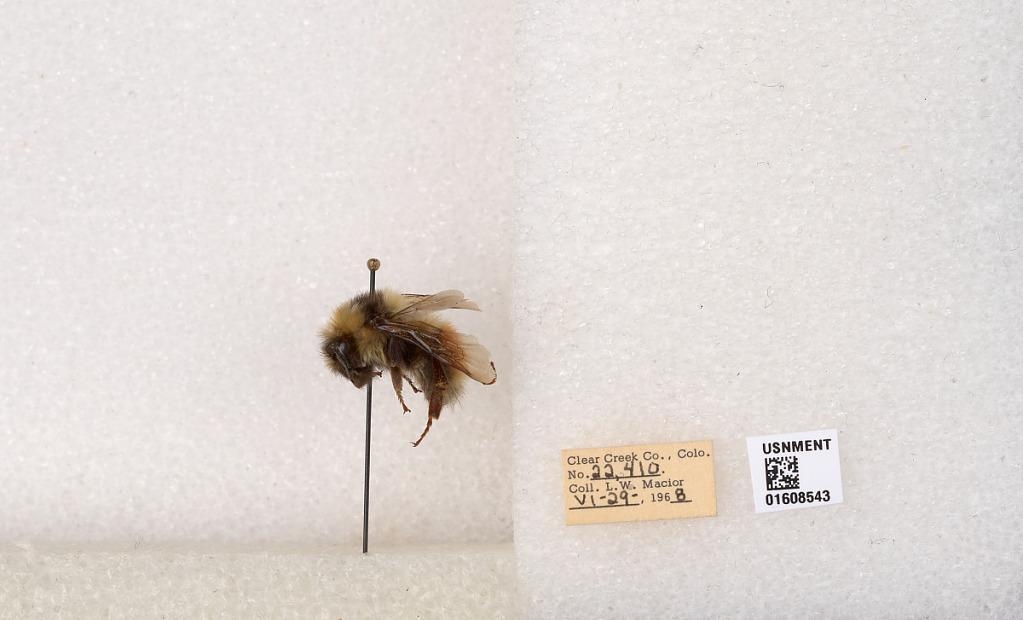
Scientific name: Bombus (Pyrobombus) sylvicola Kirby
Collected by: L. Macior
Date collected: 1968-6-29
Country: United States
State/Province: Colorado
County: Clear Creek
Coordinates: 39.6891, -105.644